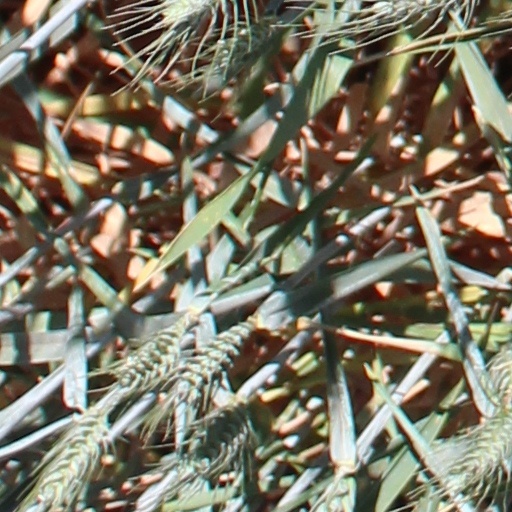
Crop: wheat